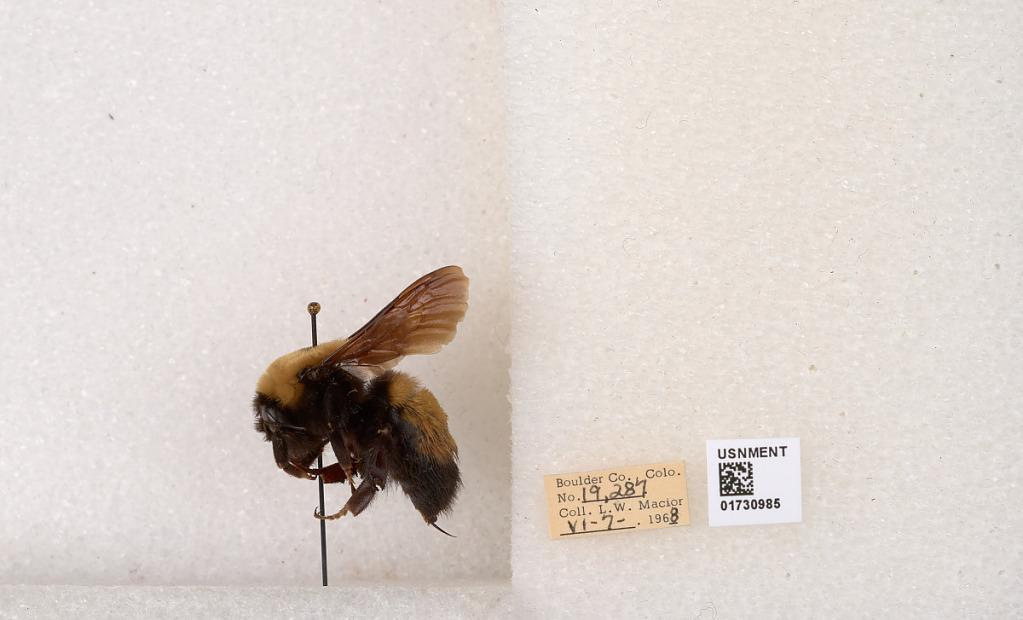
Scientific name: Bombus (Bombus) nevadensis Cresson
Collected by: L. Macior
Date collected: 1968-6-7
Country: United States
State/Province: Colorado
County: Boulder
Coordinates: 40.0925, -105.358